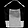
Label: Bag